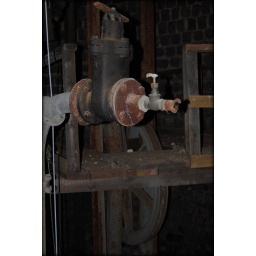
2.The inside of the headframe at Storgruvan taken through a hole in the cinder stone wall